Ban Johnson Park

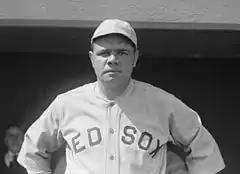
Babe Ruth Red Sox, 1918. In spring training 1918 Pitcher Babe Ruth hit a ball . The ball landed in the alligator farm across the street from Whittington Park

Along with hosting eight Major League teams, Whittington Park was the home to Hot Springs minor league teams. The Hot Springs Bathers played in the Cotton States League from 1938 to 1941 as an affiliate of the Chicago Cubs (1938) and the Detroit Tigers (1939-1941) and an earlier team called the Bathers played in the Arkansas State League in 1894 and 1897 and the Southwestern League in 1898. The Hot Springs Vaporites (1908–1909) and Hot Springs Vapors (1906) also played in the Arkansas State League.